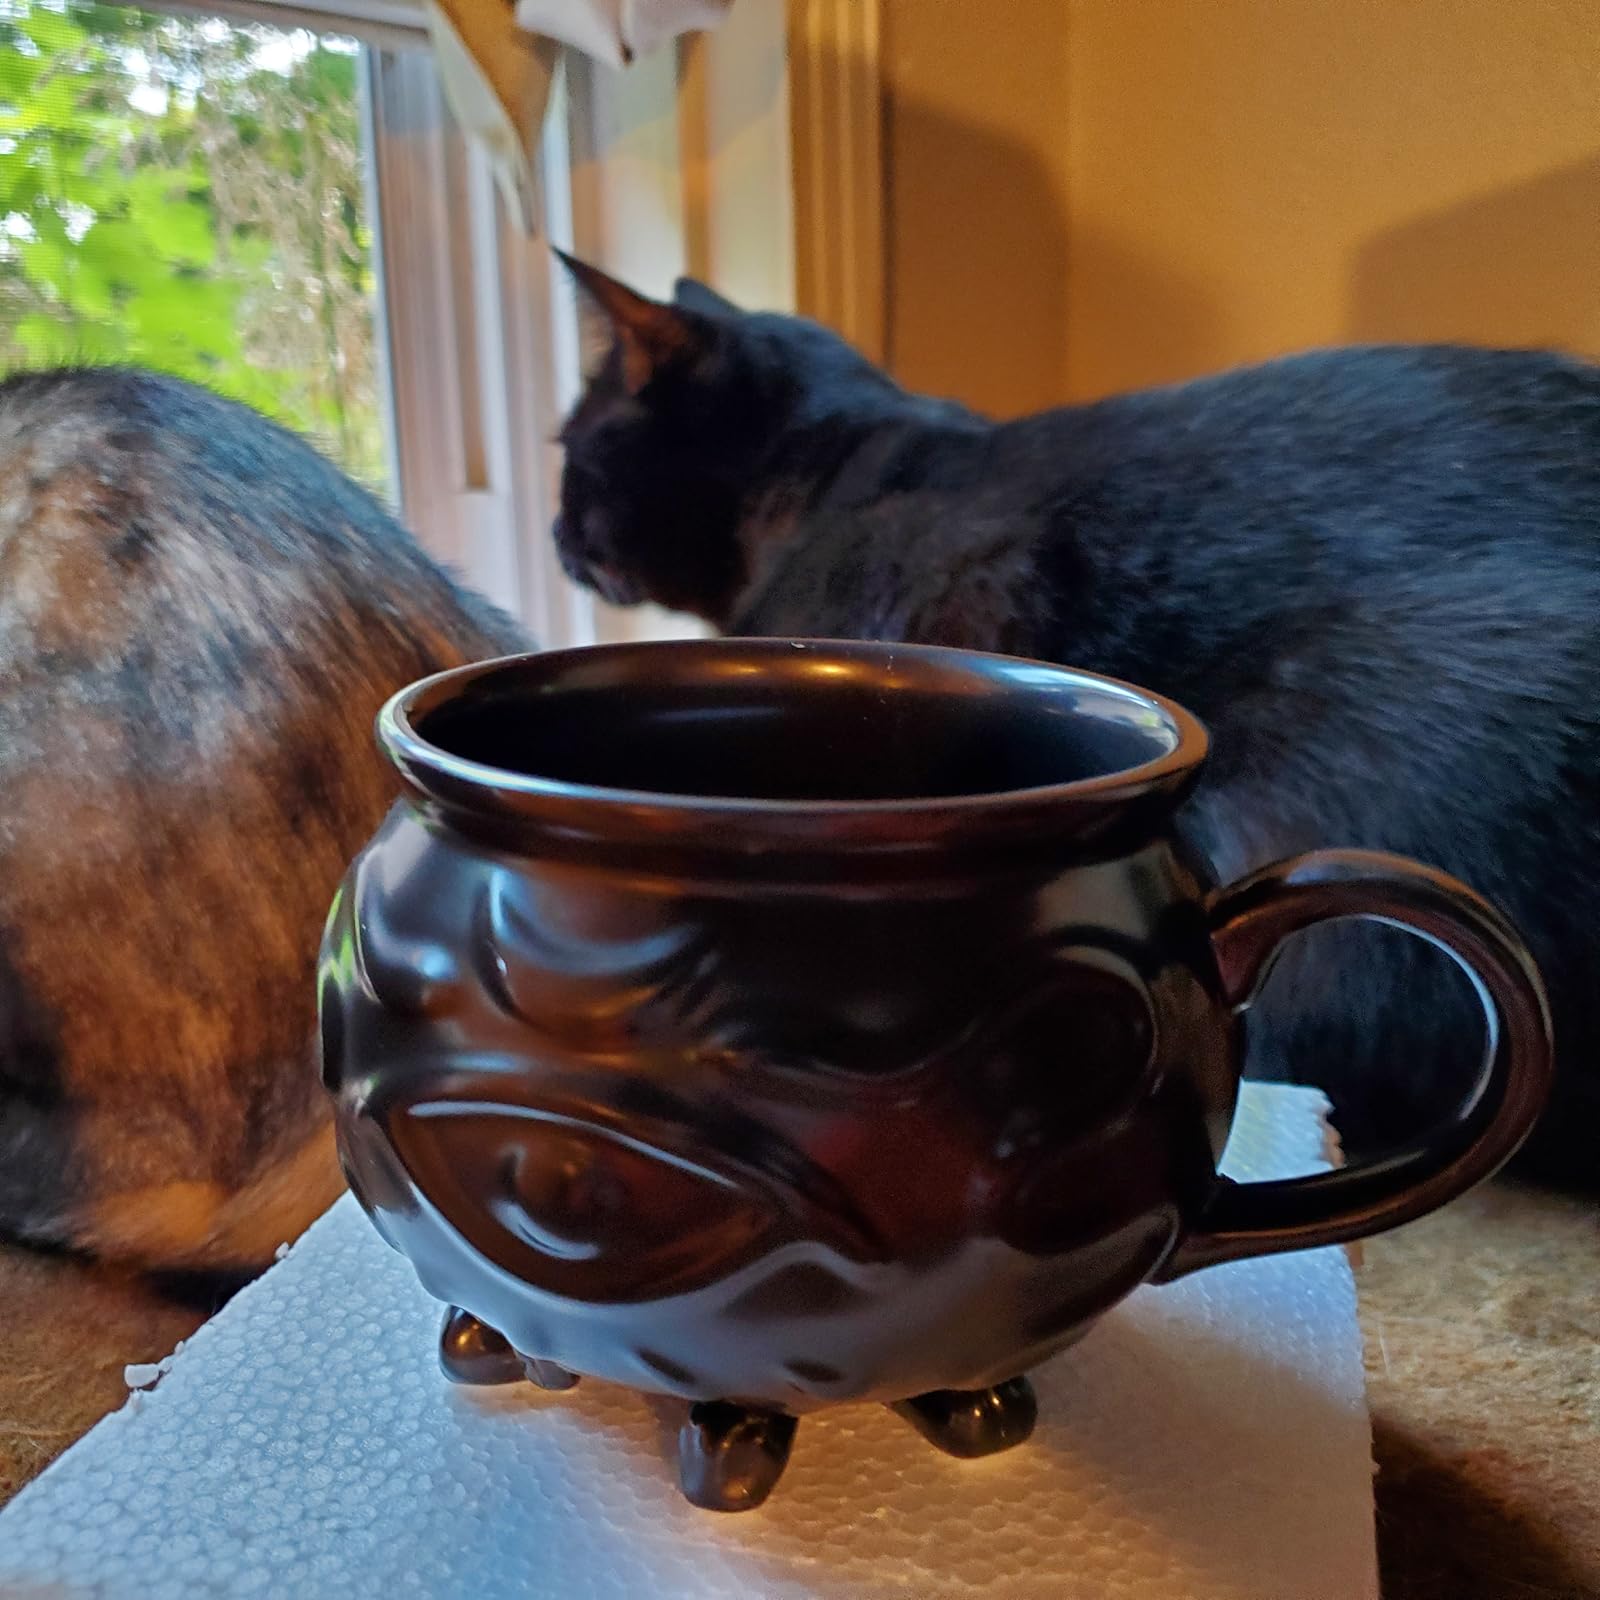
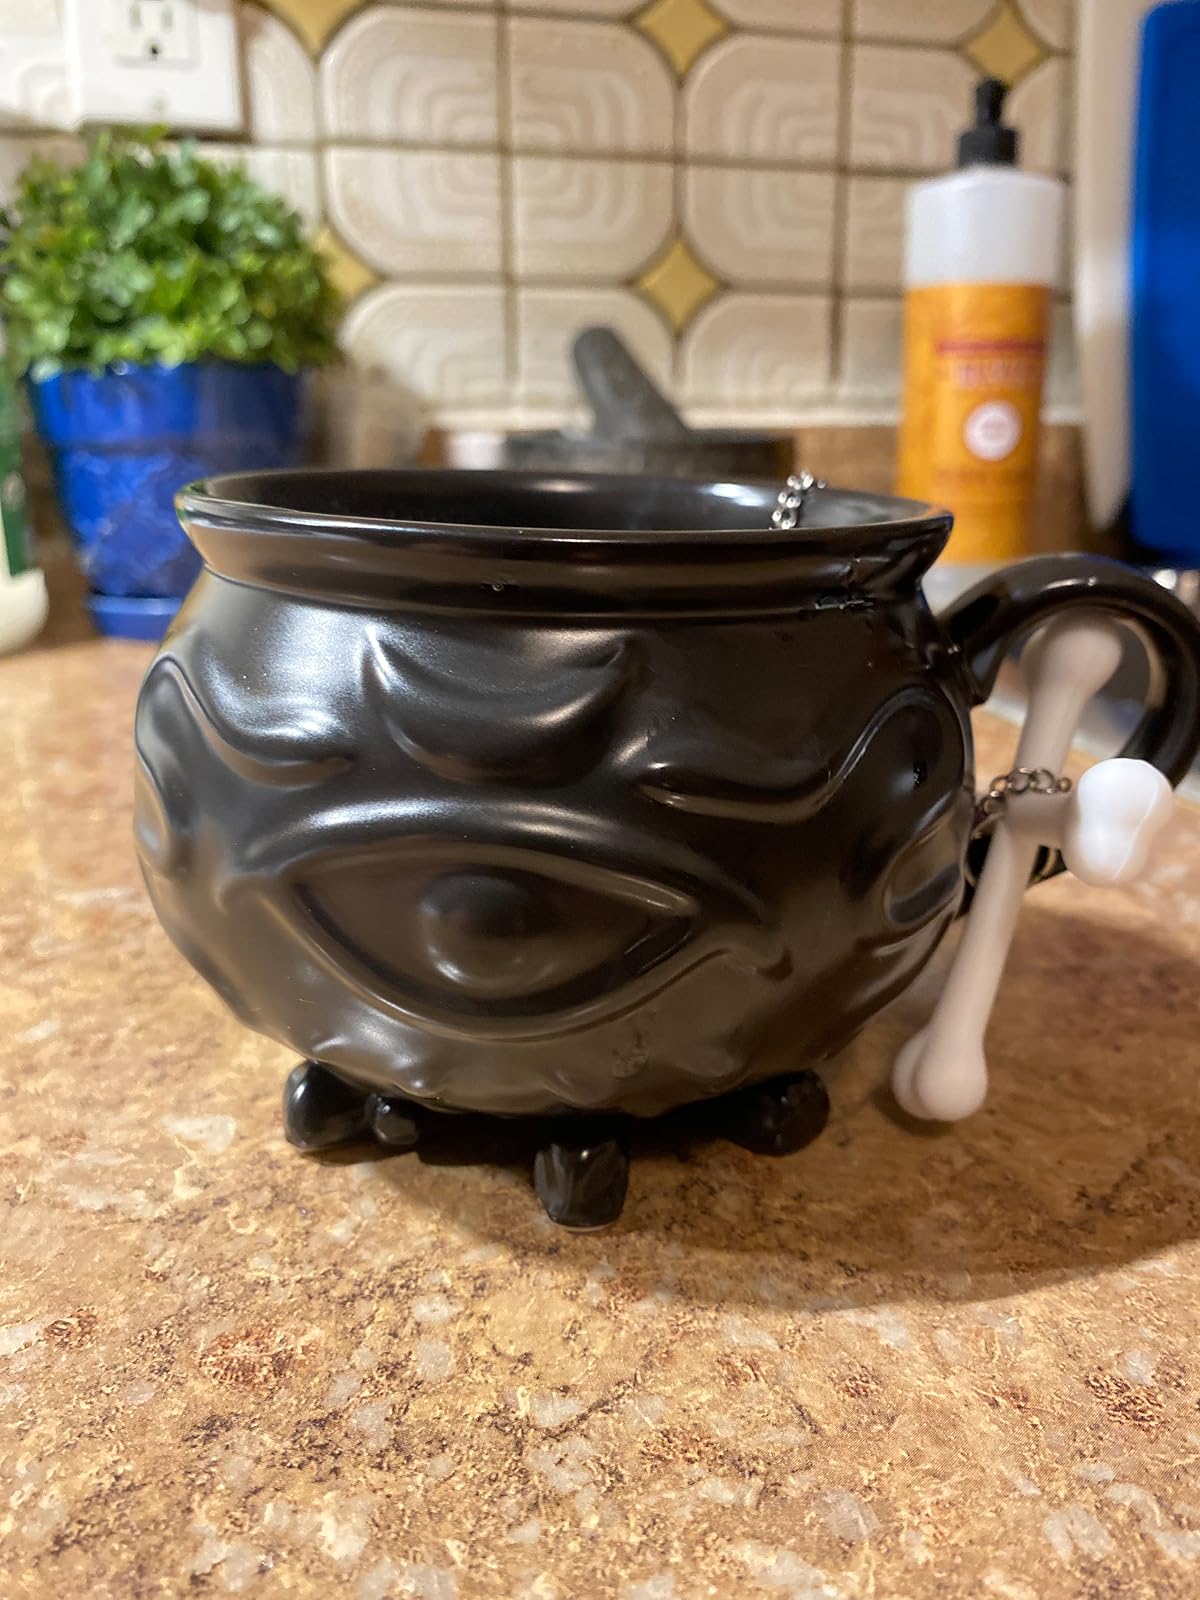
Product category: items_mug
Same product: yes